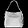
Label: Bag